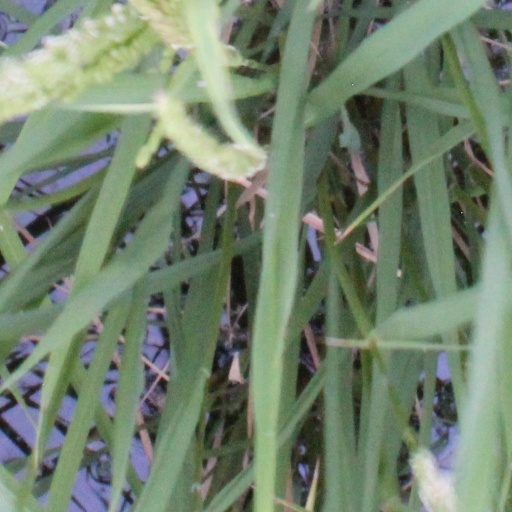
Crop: rice